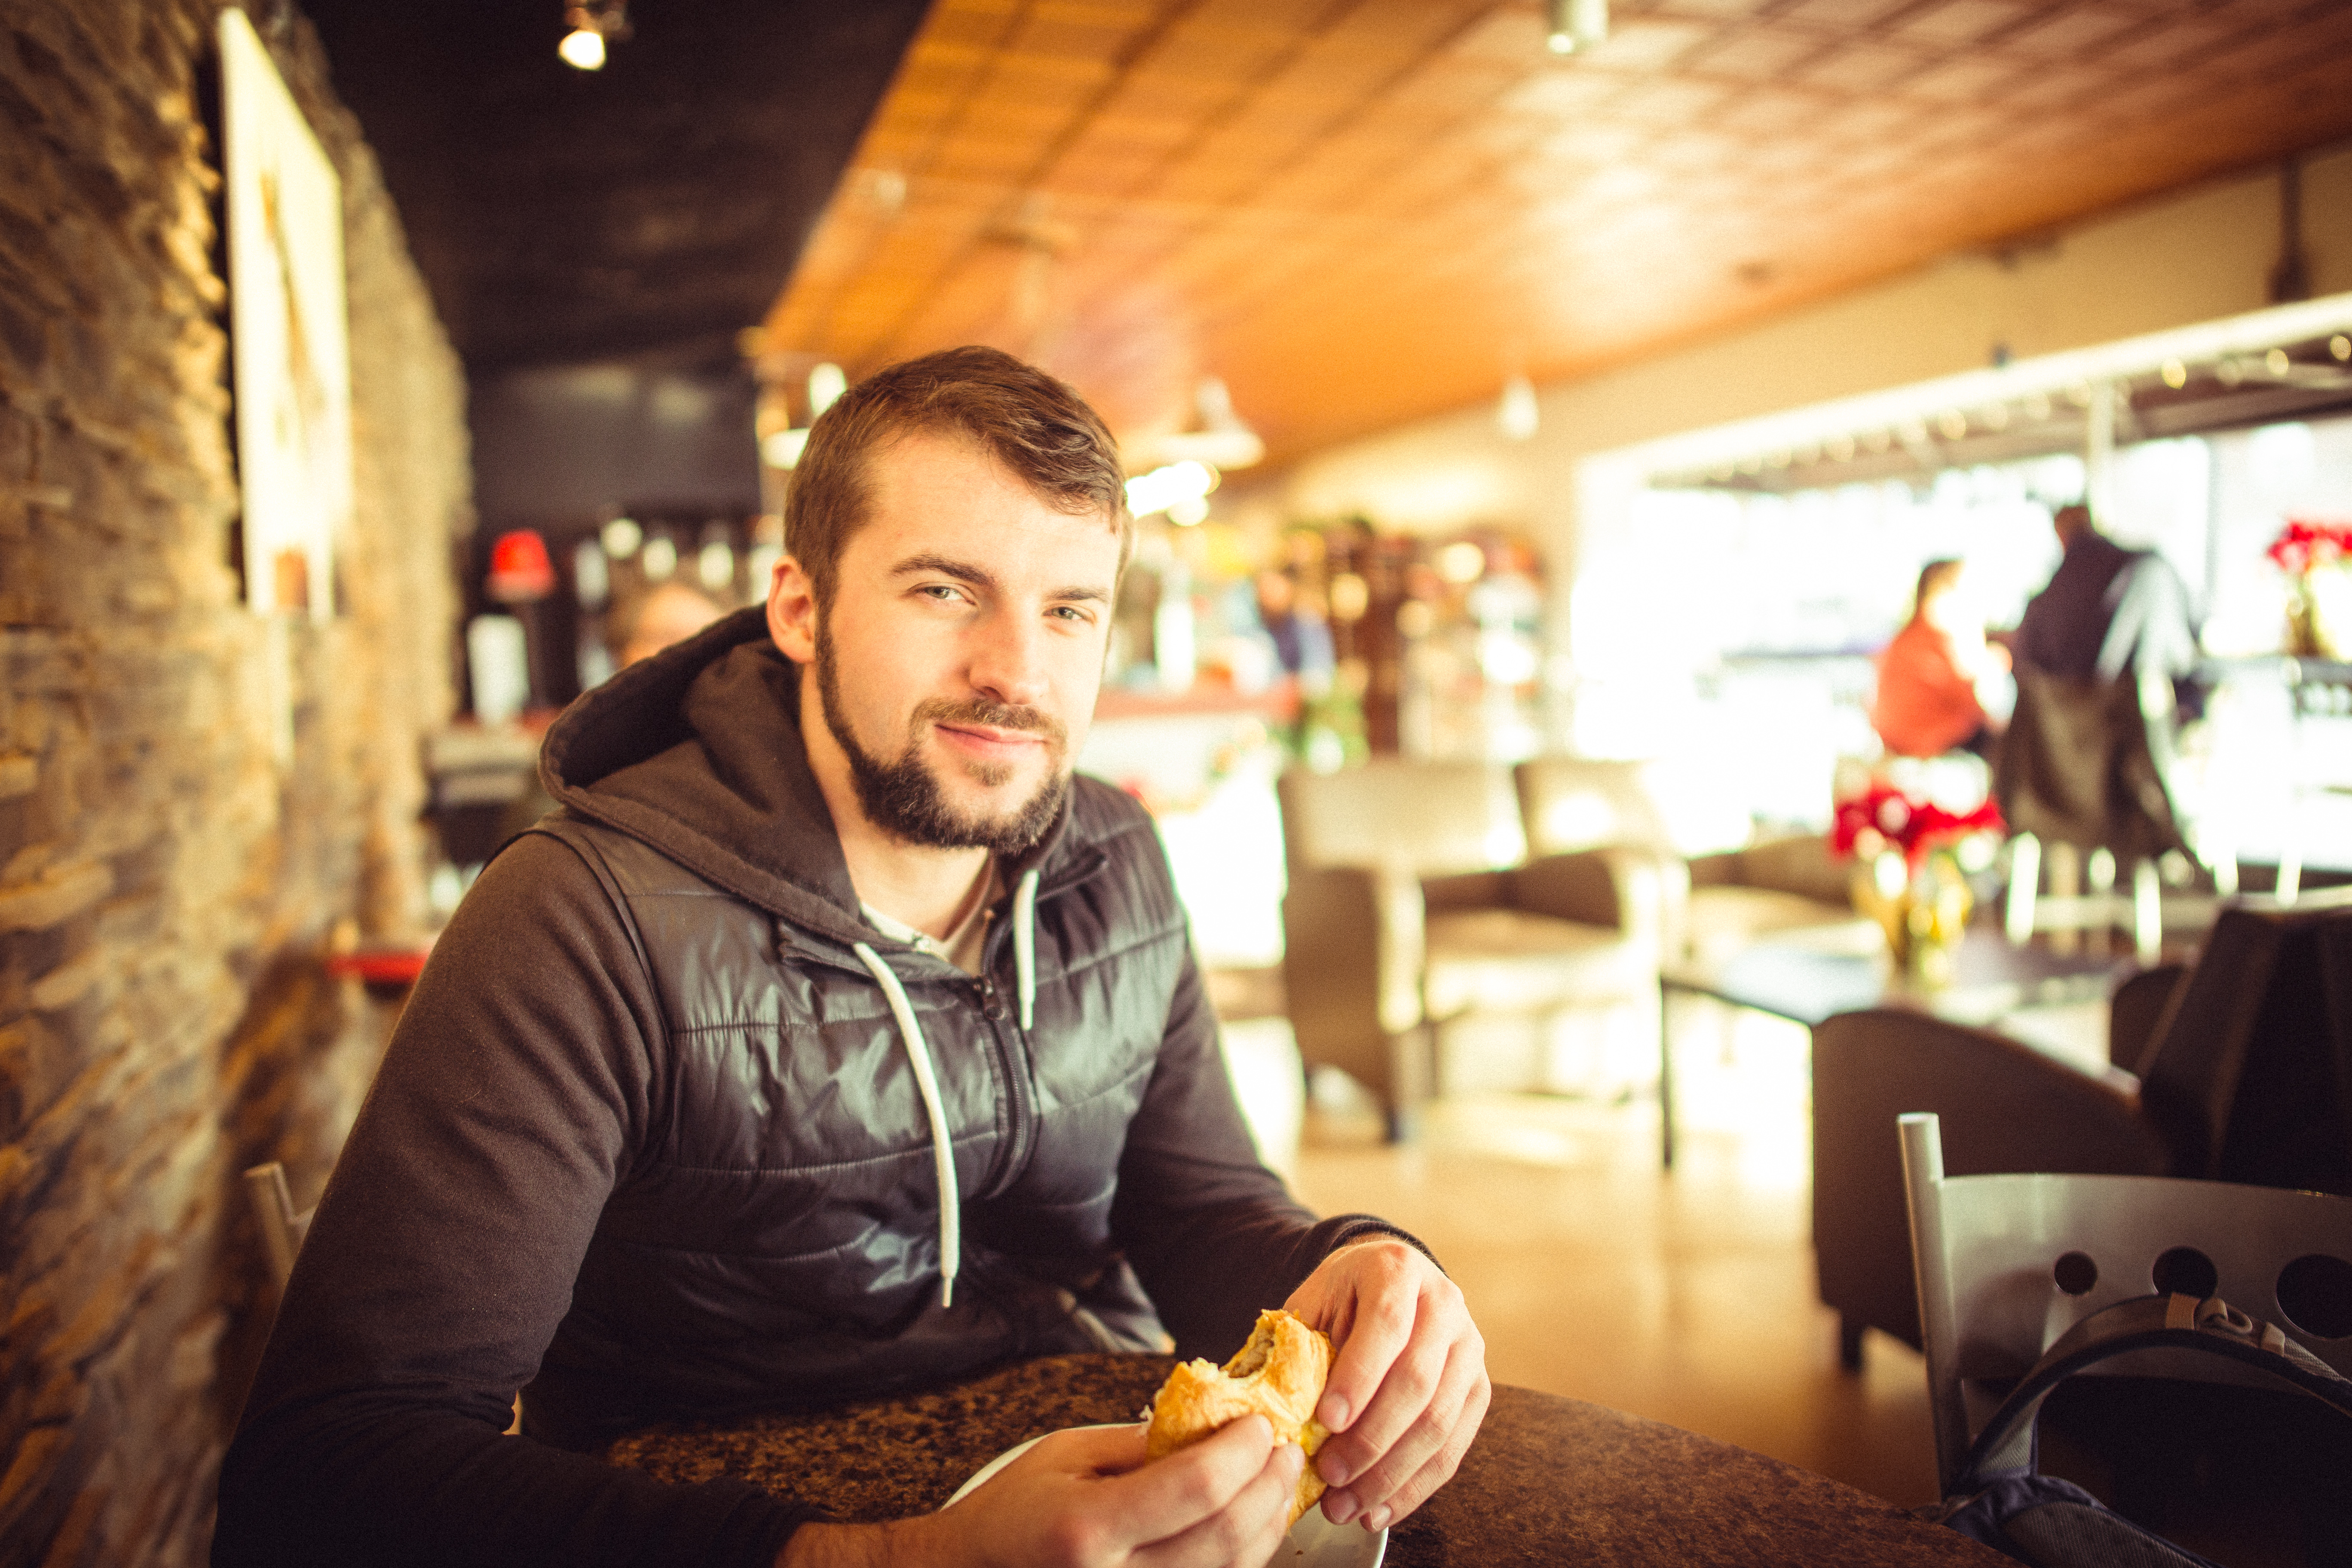
man, table, person, eating, chairs, sense